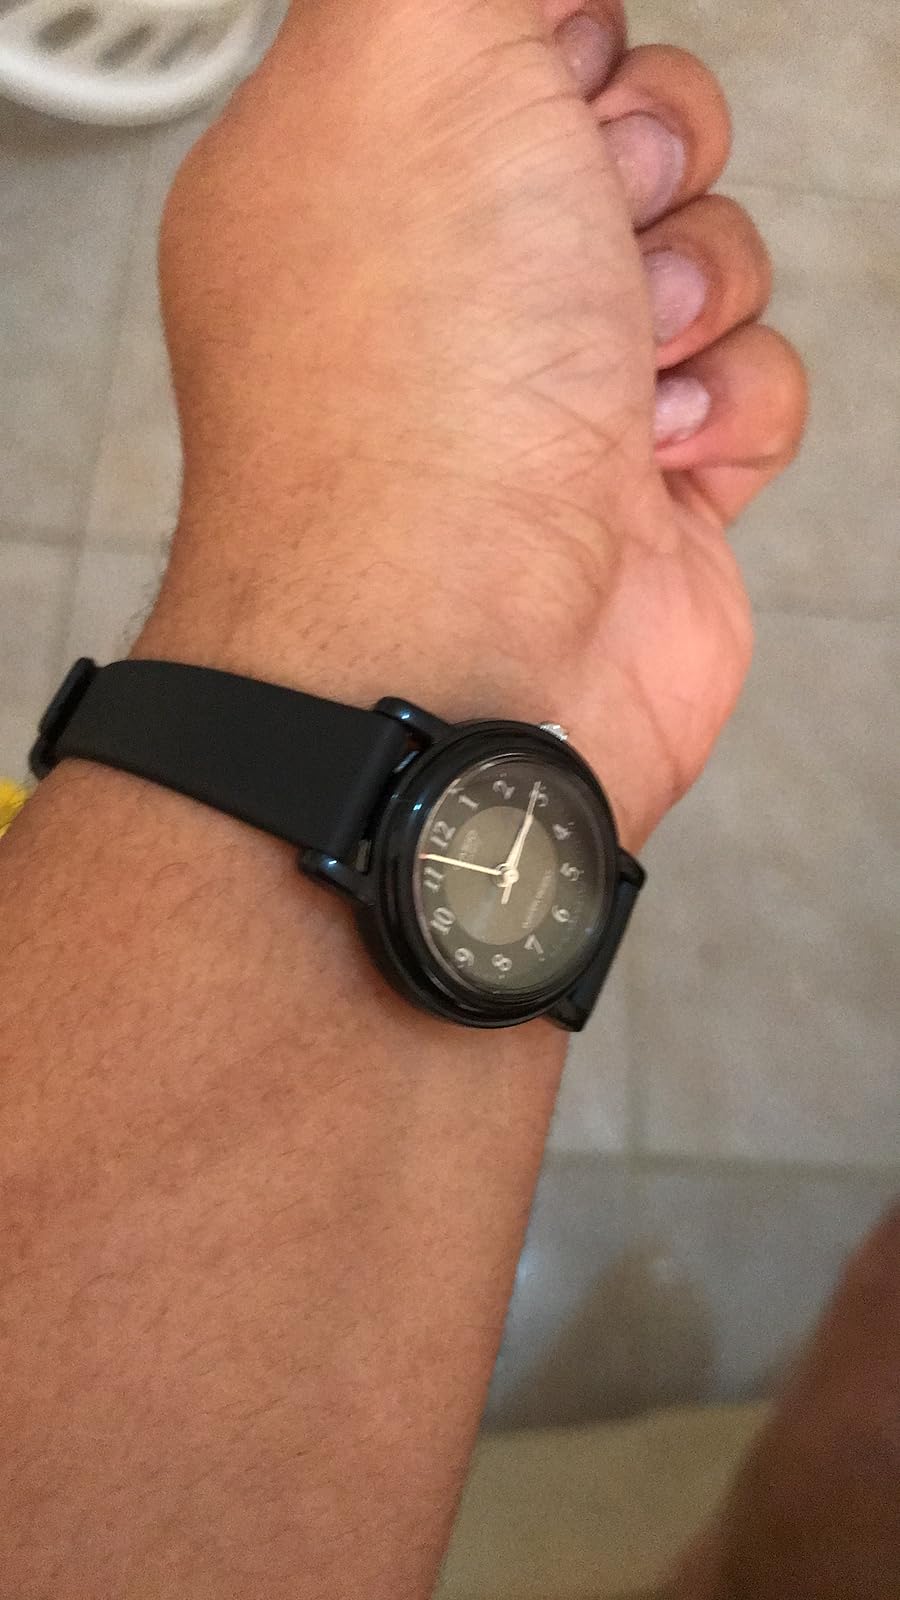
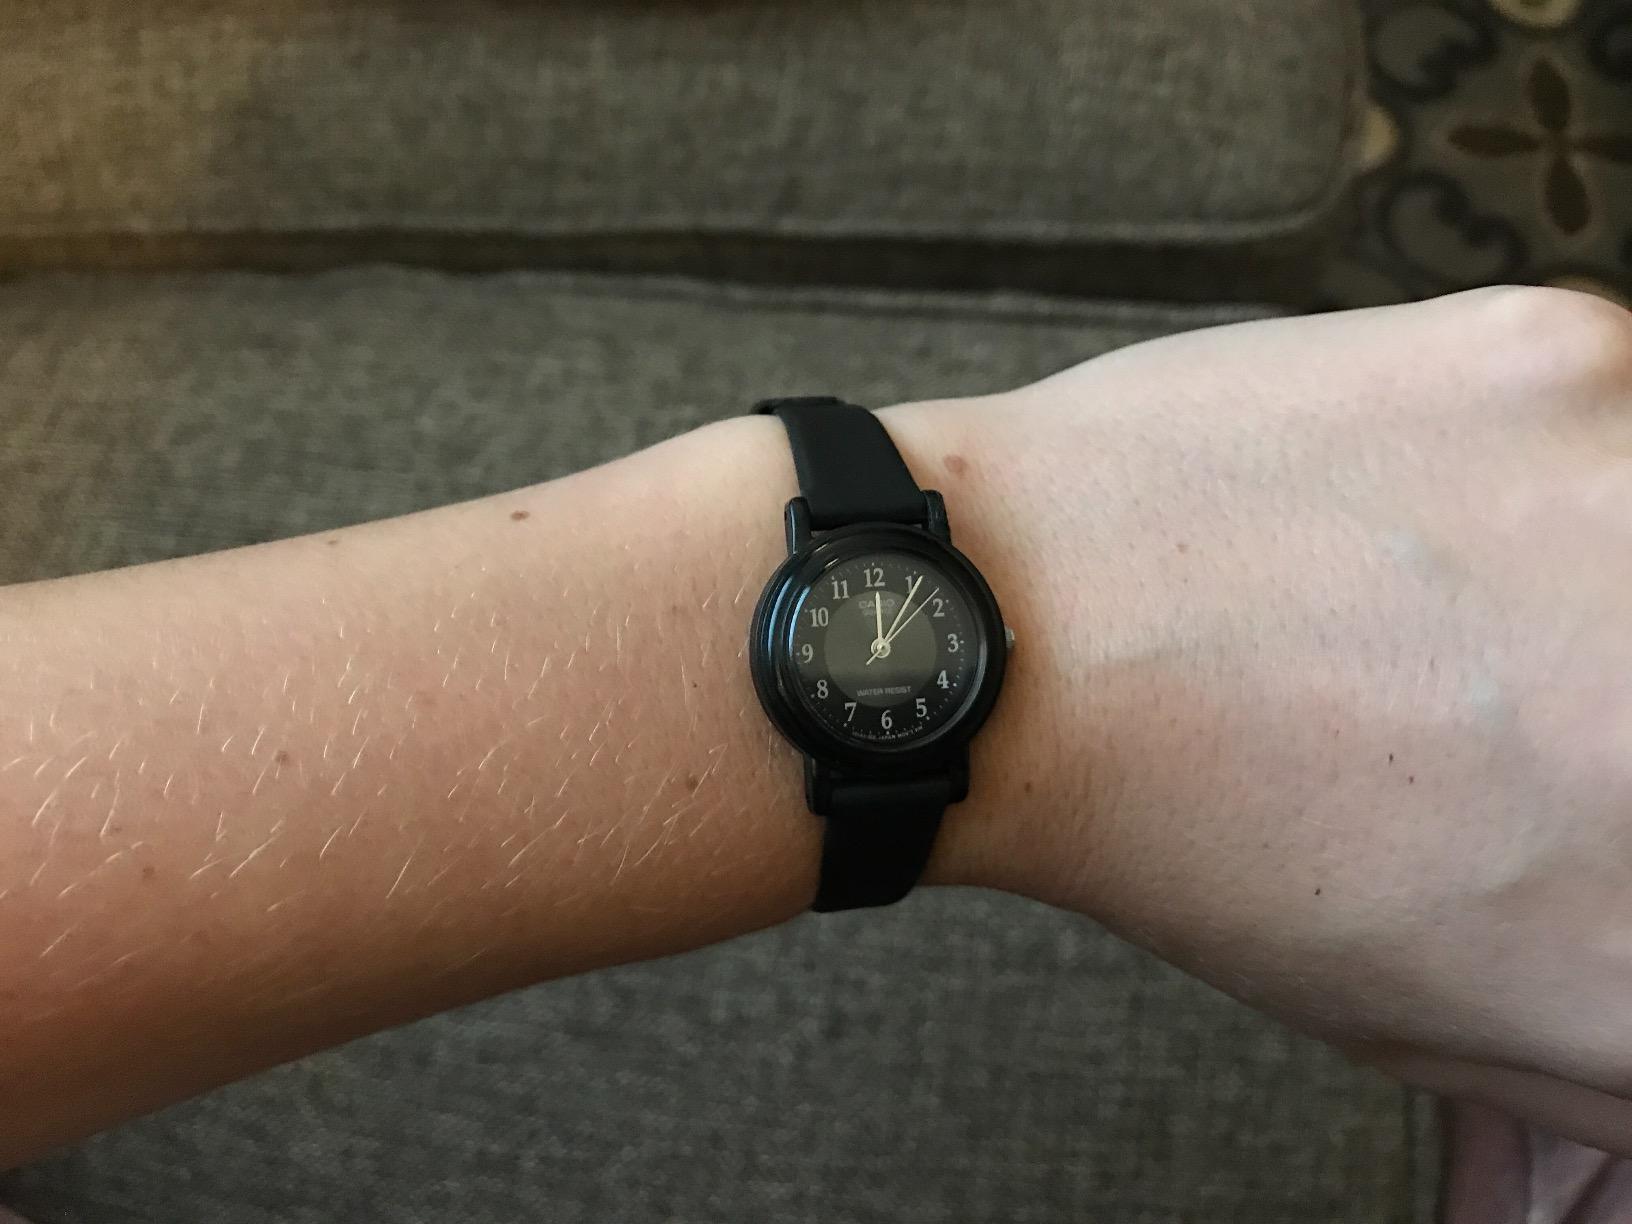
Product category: accessories_watch
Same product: yes